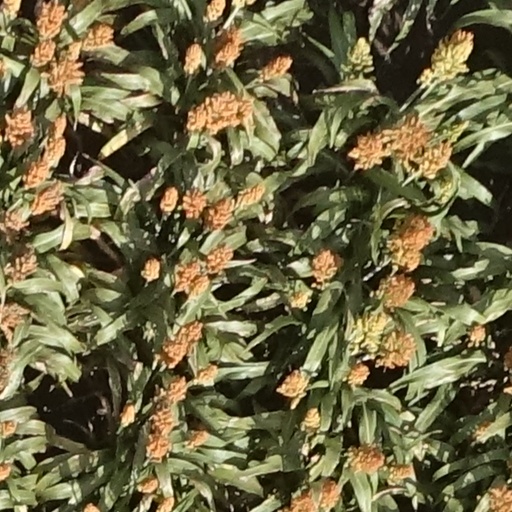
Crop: sorghum